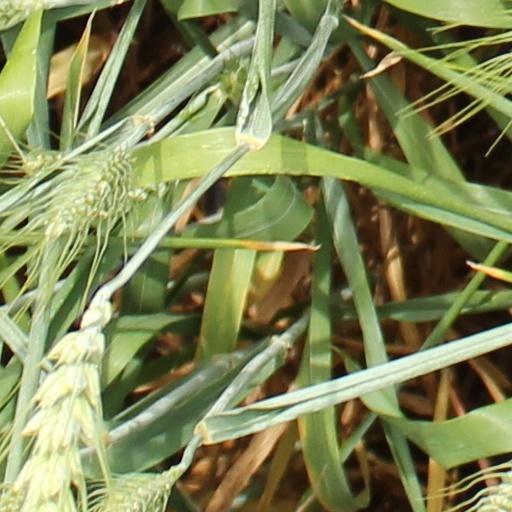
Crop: wheat